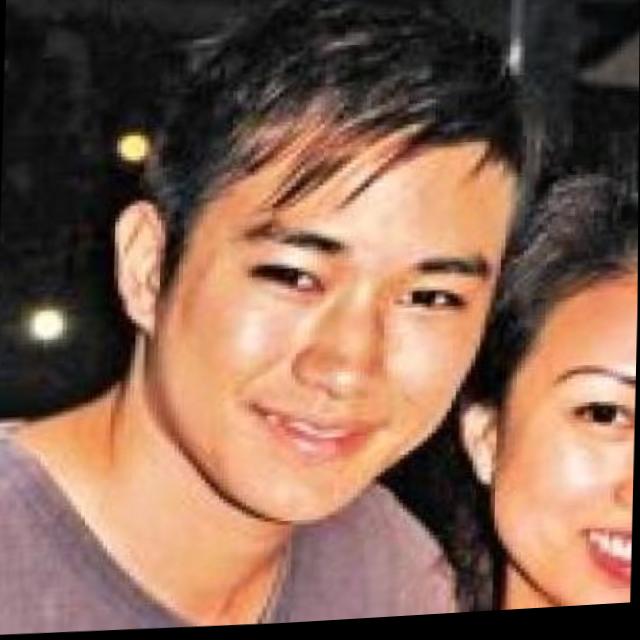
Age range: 21-44